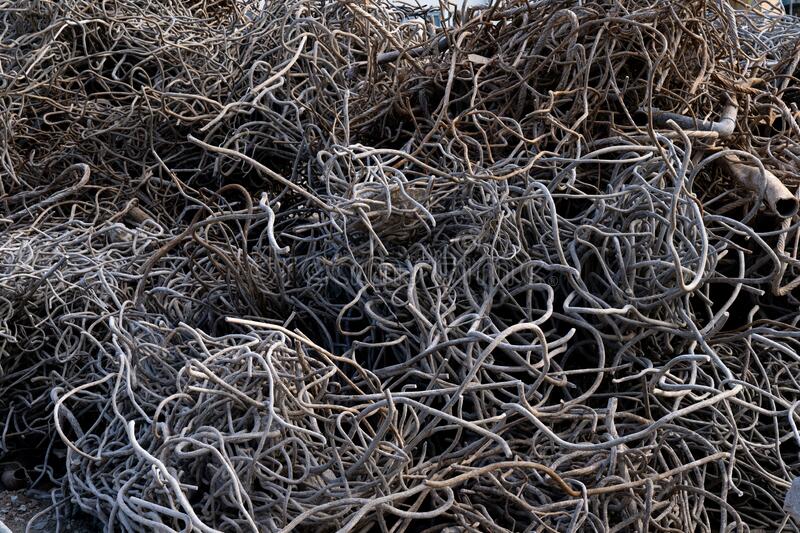
Label: trash